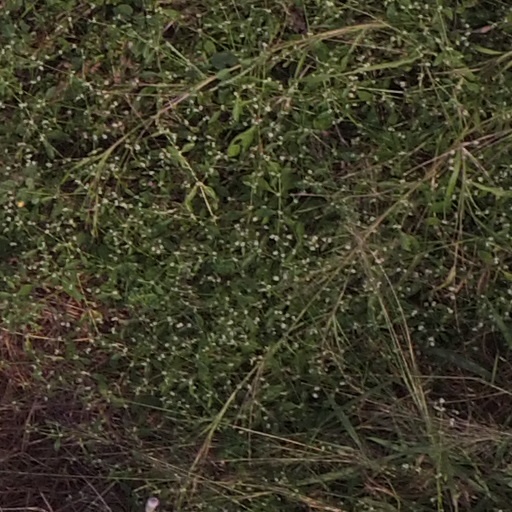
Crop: maize; corn